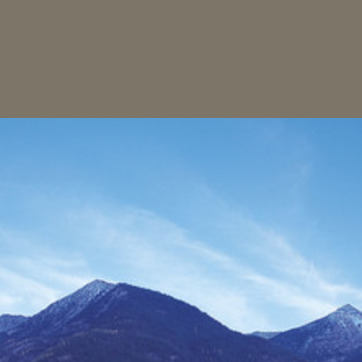
Material: sky